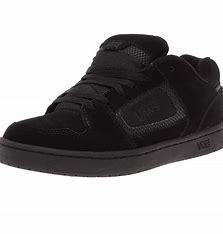
Brand: Vans
Model: Skate